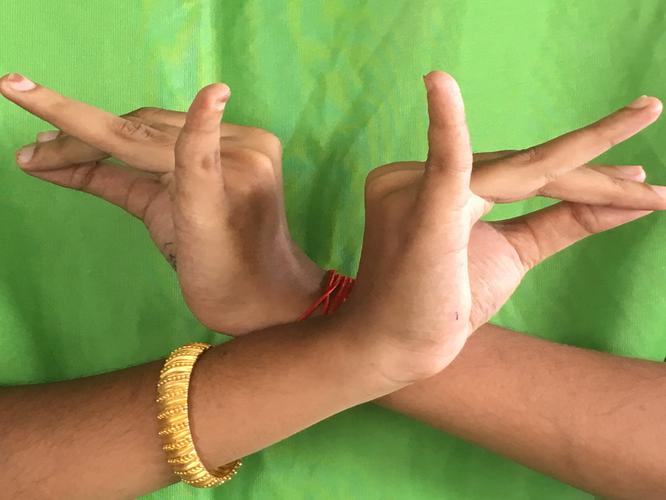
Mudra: Katakavardhana
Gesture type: double_hand